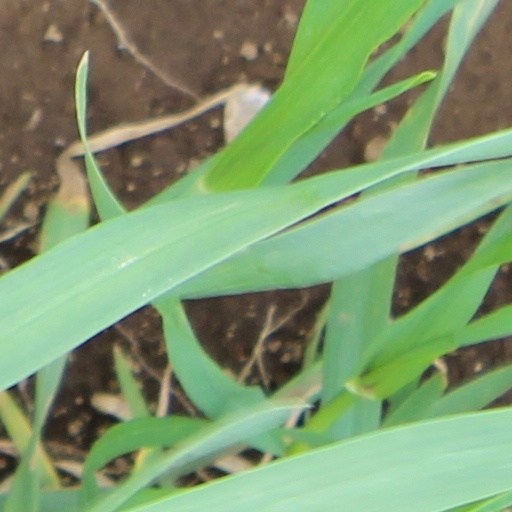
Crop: wheat